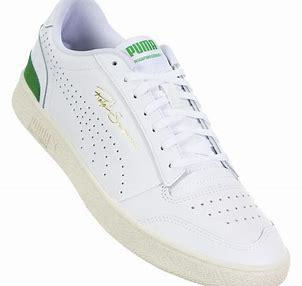
Brand: Puma
Model: Ralph Sampson Lo